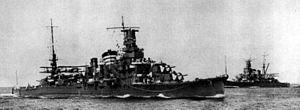
La dénomination de croiseur lourd est communément employée à partir de 1930 et jusqu'à la fin de la Seconde Guerre mondiale pour désigner un croiseur, c'est-à-dire un navire principalement armé de canons, d'un déplacement supérieur à 1 850 tonnes, et inférieur à 10 000 tonnes conformément au traité de Washington et dont l'artillerie principale avait un calibre supérieur à 155 mm, et au plus égal à 203 mm, conformément au traité naval de Londres. Si la distinction entre croiseur lourd et croiseur léger a ainsi été claire pendant quelques années, l'apparition, après 1935, des « grands croiseurs légers », déplaçant 10 000 tonnes, et armés de dix à quinze canons de 152 ou 155 mm, tirant jusqu'à 8 à 10 coups par minute, avec des blindages de ceinture de plus de 100 mm, a sérieusement contribué à brouiller les catégories.
La classe Furutaka fut la première classe de croiseurs lourds construits pour la Marine impériale japonaise au début des années 1920, et ils ont été parmi les premiers croiseurs construits sous l'égide du traité naval de Washington signé en 1922. Ils ont subi des refontes importantes pendant leur carrière.
Le Kinugasa a été la seconde unité de la deuxième classe de croiseurs construits pour la Marine impériale japonaise, après le traité de Washington de 1922. Armé de six canons de 200 mm, déplaçant un peu moins de 10 000 tonnes, il a été modernisé à la fin des années 1930. Au début de la guerre du Pacifique, il a pris une part active, au sein de la 6ᵉ Division de Croiseurs, aux opérations navales, en particulier devant Guadalcanal. Il a été coulé le 14 novembre 1942, par l'aviation américaine en revenant d'avoir bombardé le terrain d'aviation Henderson.